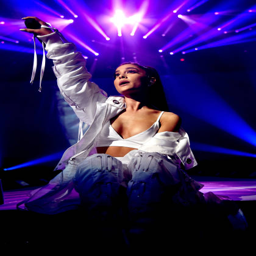
pop artist performs on stage during the tour opener .